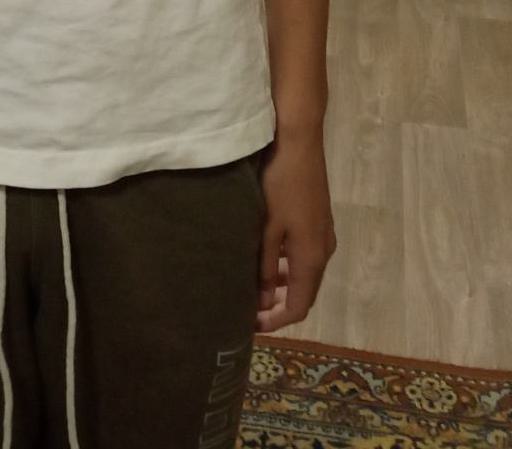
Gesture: no_gesture